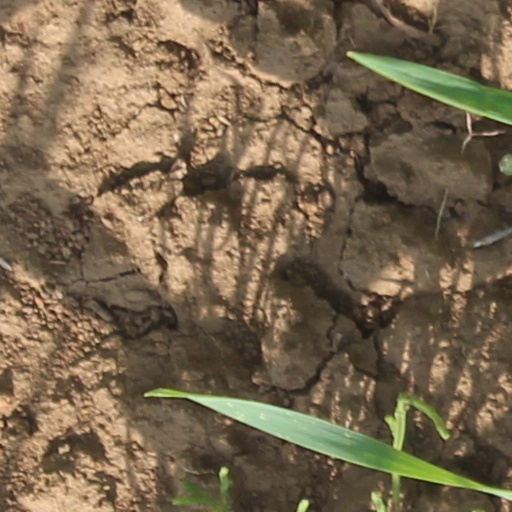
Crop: wheat